Judy Rebick

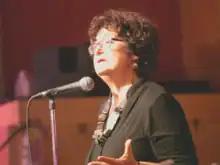
Rebick in "Judy Versus Capitalism" (2020)

After the conclusion of the G20 summit in Toronto in June 2010, Rebick suggested that police did not adequately address the problem of Black Bloc protestors who caused property damage, stating at the time, "What they could have done is arrest the Black Bloc at the beginning before they had a chance to be part of the bigger crowd, and that's what they didn't do."